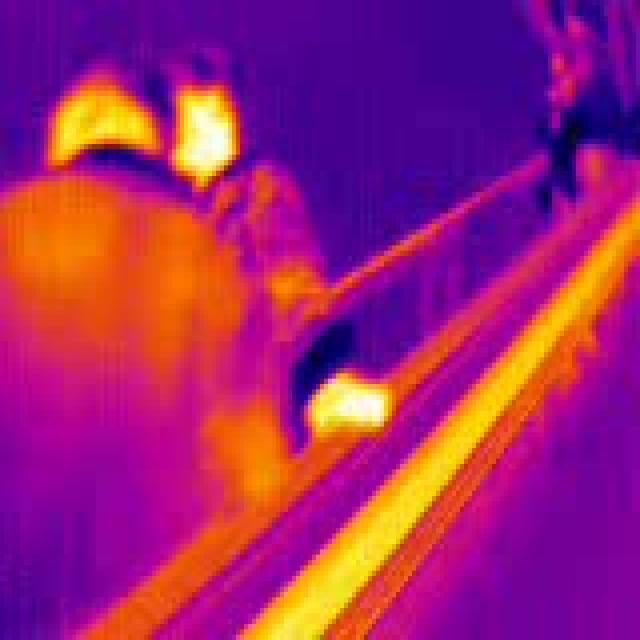
Detected objects:
label: person
label: person
label: person
label: person